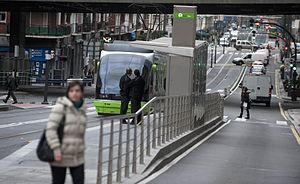
La gare de Basurto est une gare de la Ligne A d'EuskoTran, le tramway de la ville de Bilbao. Elle se situe près de l'Hôpital de Basurto, en reliant avec la gare de Basurto de Feve.